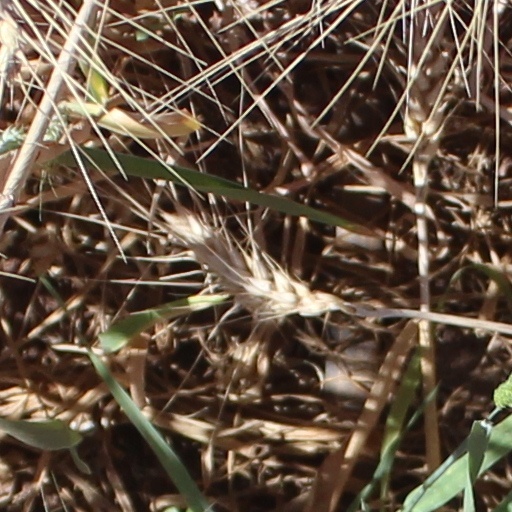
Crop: wheat